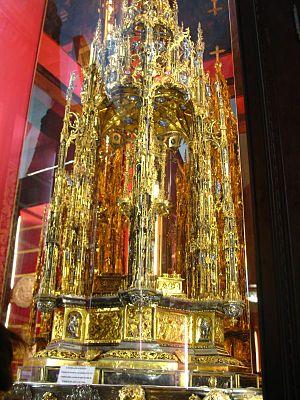
La custode est un vase liturgique ayant la forme d'une petite boîte ronde en métal précieux ou doré ou émaillé, utilisé par les ministres de la communion, prêtres, diacres ou laïcs députés à cet effet, pour transporter un petit nombre d'hosties consacrées, en vue de distribuer la communion en dehors de l'église.
Les Journées mondiales de la jeunesse 2011 sont un rassemblement de jeunes catholiques du monde entier qui s'est déroulé à Madrid en Espagne du 16 au 21 août 2011. Le thème de cette XXVIᵉ journée mondiale est l'approfondissement de la foi : « Enracinés et fondés dans le Christ, affermis dans la foi ». Près de 2 millions de jeunes ont participé à cet événement.
Enrique de Arfe est un orfèvre d'origine rhénane principalement actif en Espagne. Né Heinrich von Harff, il arrive en Castille vers 1500 et s'installe à León en 1506 où il fonde la plus célèbre dynastie d'orfèvres espagnols du siècle d'or : son fils Antonio de Arfe et son petit-fis Juan de Arfe sont également de grands orfèvres.
La cathédrale Sainte-Marie de Tolède est le siège de l'archevêque de Tolède qui possède le titre de primat d'Espagne, et ce depuis les Wisigoths qui avaient fait de la ville leur capitale politique et religieuse. L'édifice actuel fut bâti en style gothique à compter de 1226, à l'emplacement de l'ancienne grande mosquée de la cité. Aujourd'hui encore, la cathédrale de Tolède domine la ville impériale de sa haute flèche, et appartient au cercle des plus prestigieuses cathédrales espagnoles. Elle est classée sur la liste du patrimoine mondial de l'UNESCO depuis 1986, au même titre que l'ensemble du centre historique de la ville.